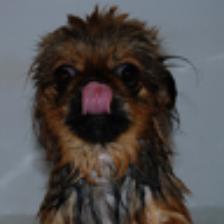
Label: NonHuman